Byzantine literature

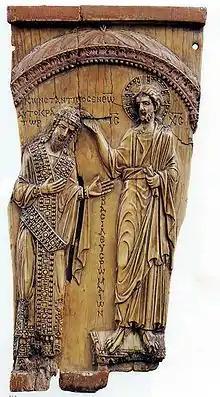
The Scholar Emperor Constantine VII, being crowned by Christ.

Classical literary tradition set the standard for Byzantine historians in their grasp of the aims of history, the manner of handling their subjects, and in style of composition. Their works are thoroughly concrete and objective in character, without passion, and even without enthusiasm. Ardent patriotism and personal convictions are rarely evident. They are diplomatic historians, expert in the use of historical sources and in the polished tact called for by their social position; they are not cIoset-scholars, ignorant of the world, but men who stood out in public life: jurists like Procopius, Agathias, Evagrius, Michael Attaliates, statesmen like Joannes Cinnamus, Nicetas Acominatus, Georgius Pachymeres, Laonicus Chalcondyles; generals and diplomats like Nicephorus Bryennius the Younger, George Acropolites, Georgius Phrantzes; and even crowned heads, like Constantine Porphyrogenitus, Anna Comnena, John VI Cantacuzene, and others. The Byzantine historians thus represent not only the social but also the intellectual flower of their time, resembling in this their Greek predecessors, Herodotus, Thucydides, Xenophon, and Polybius, who became their guides and models. Sometimes a Byzantine chooses a classic writer to imitate in method and style. The majority, however, took as models several authors, a custom which gave rise to a peculiar mosaic style, quite characteristic of the Byzantines. While often the result of a real community of feeling, it effectively prevented development of an individual style.